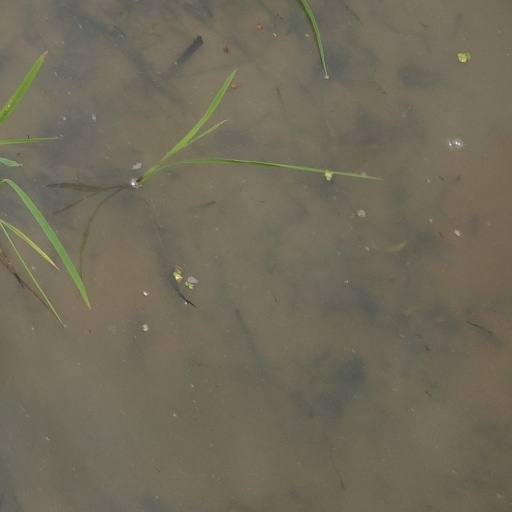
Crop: rice